Siamosaurus

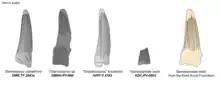
Diagram comparing the holotype tooth (first from left) with other spinosaurid teeth from Asia.

Fossil theropod teeth are typically identified by attributes such as the proportions, size, and curvature of the crown, as well as the presence and/or shape of the denticles (serrations). The holotype of "S". "suteethorni" (specimen DMR TF 2043a) is in total length, with the crown being long, and wide at its base. It is among the larger teeth discovered by Buffetaut and Ingavat. One much smaller specimen (DMR TF 2043b) measures in length. According to the authors, this dramatic size range suggests the teeth are from individuals of different ages. Among theropods, this may also indicate size variation along the tooth row in the jaws, which is observed to have been prevalent in spinosaurids.